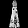
Label: Dress